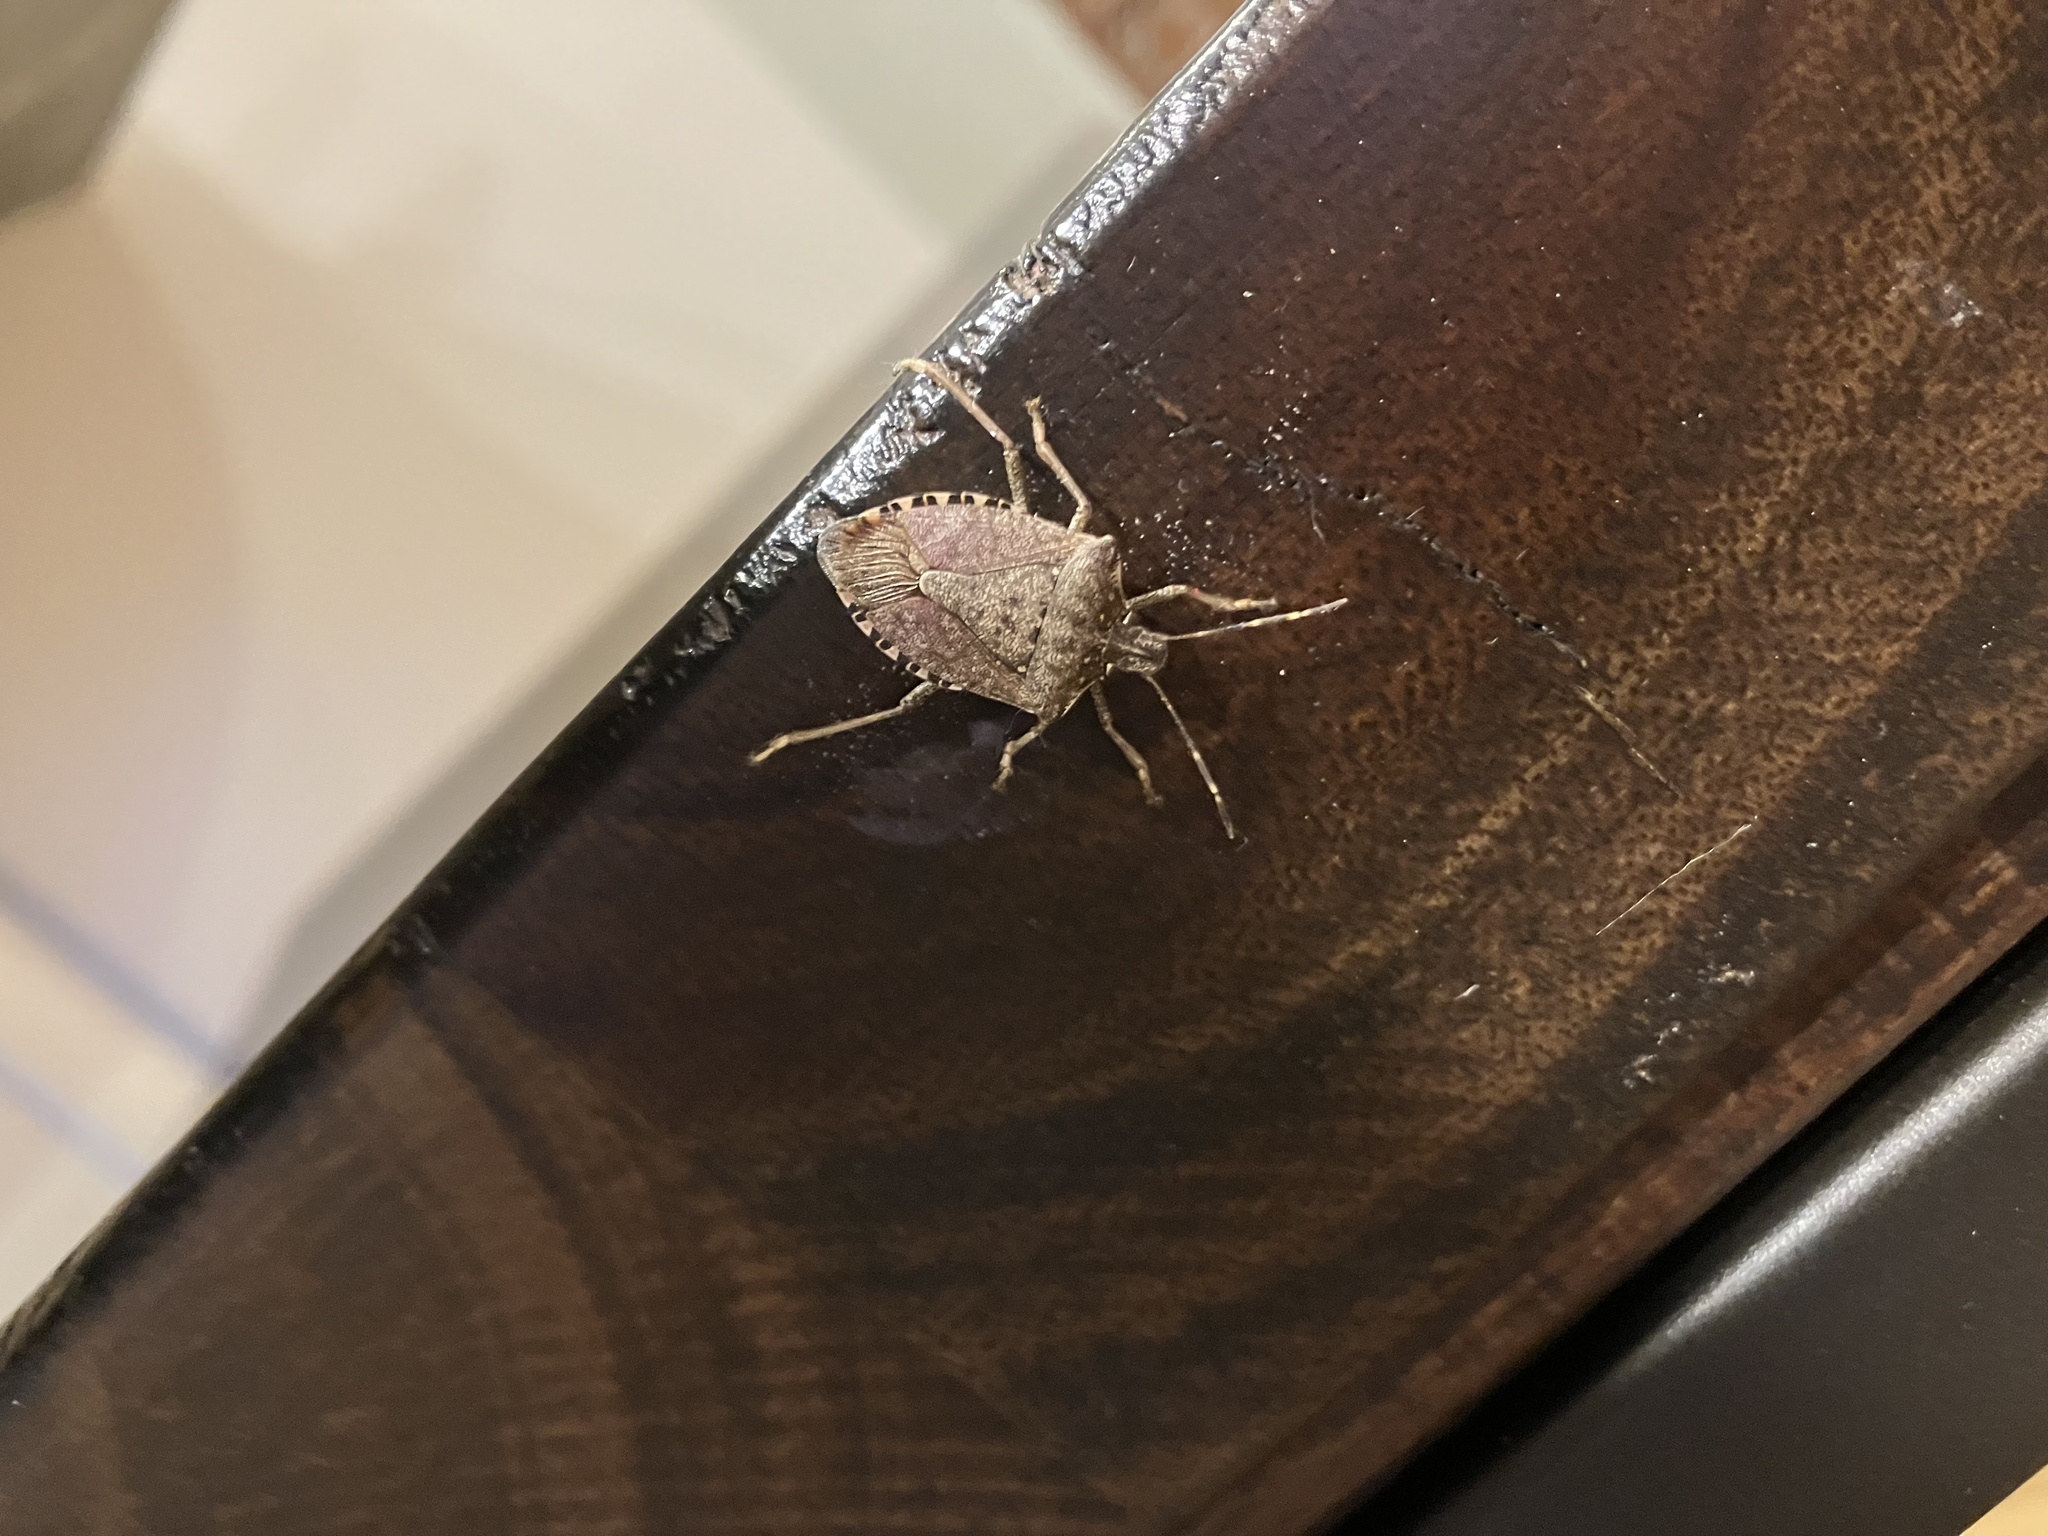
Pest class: stink_bug